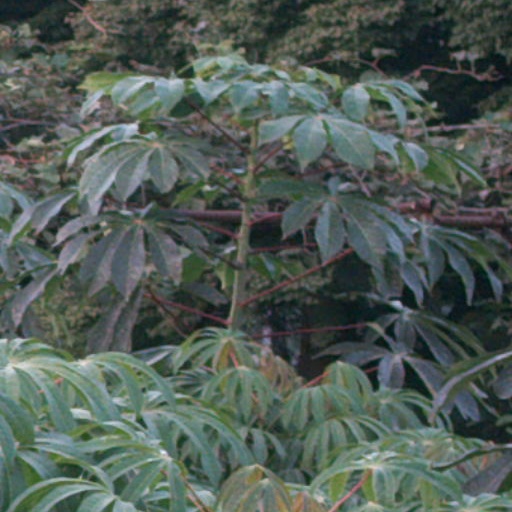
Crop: cassava